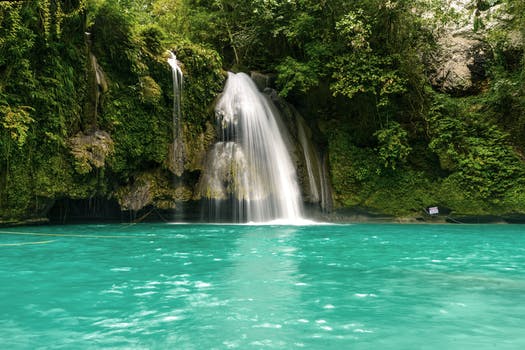
Label: No Watermark